Venucia M50V

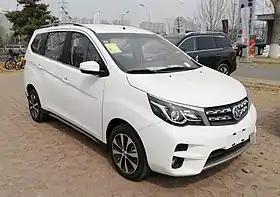
Venucia M50V

The Venucia M50V is a compact MPV produced since 2016 by Chinese auto maker Venucia, a subsidiary of Dongfeng Motor Co., Ltd.